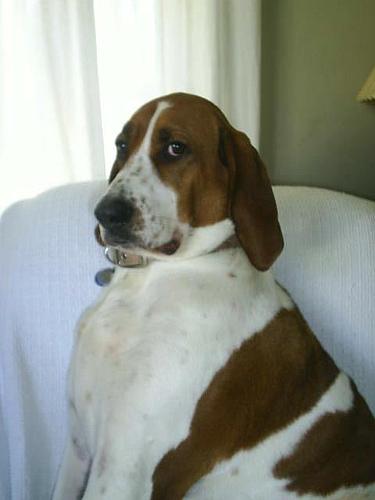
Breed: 216-n000063-Walker_hound